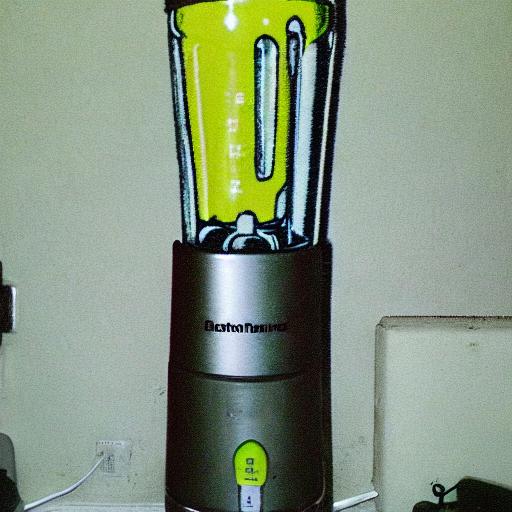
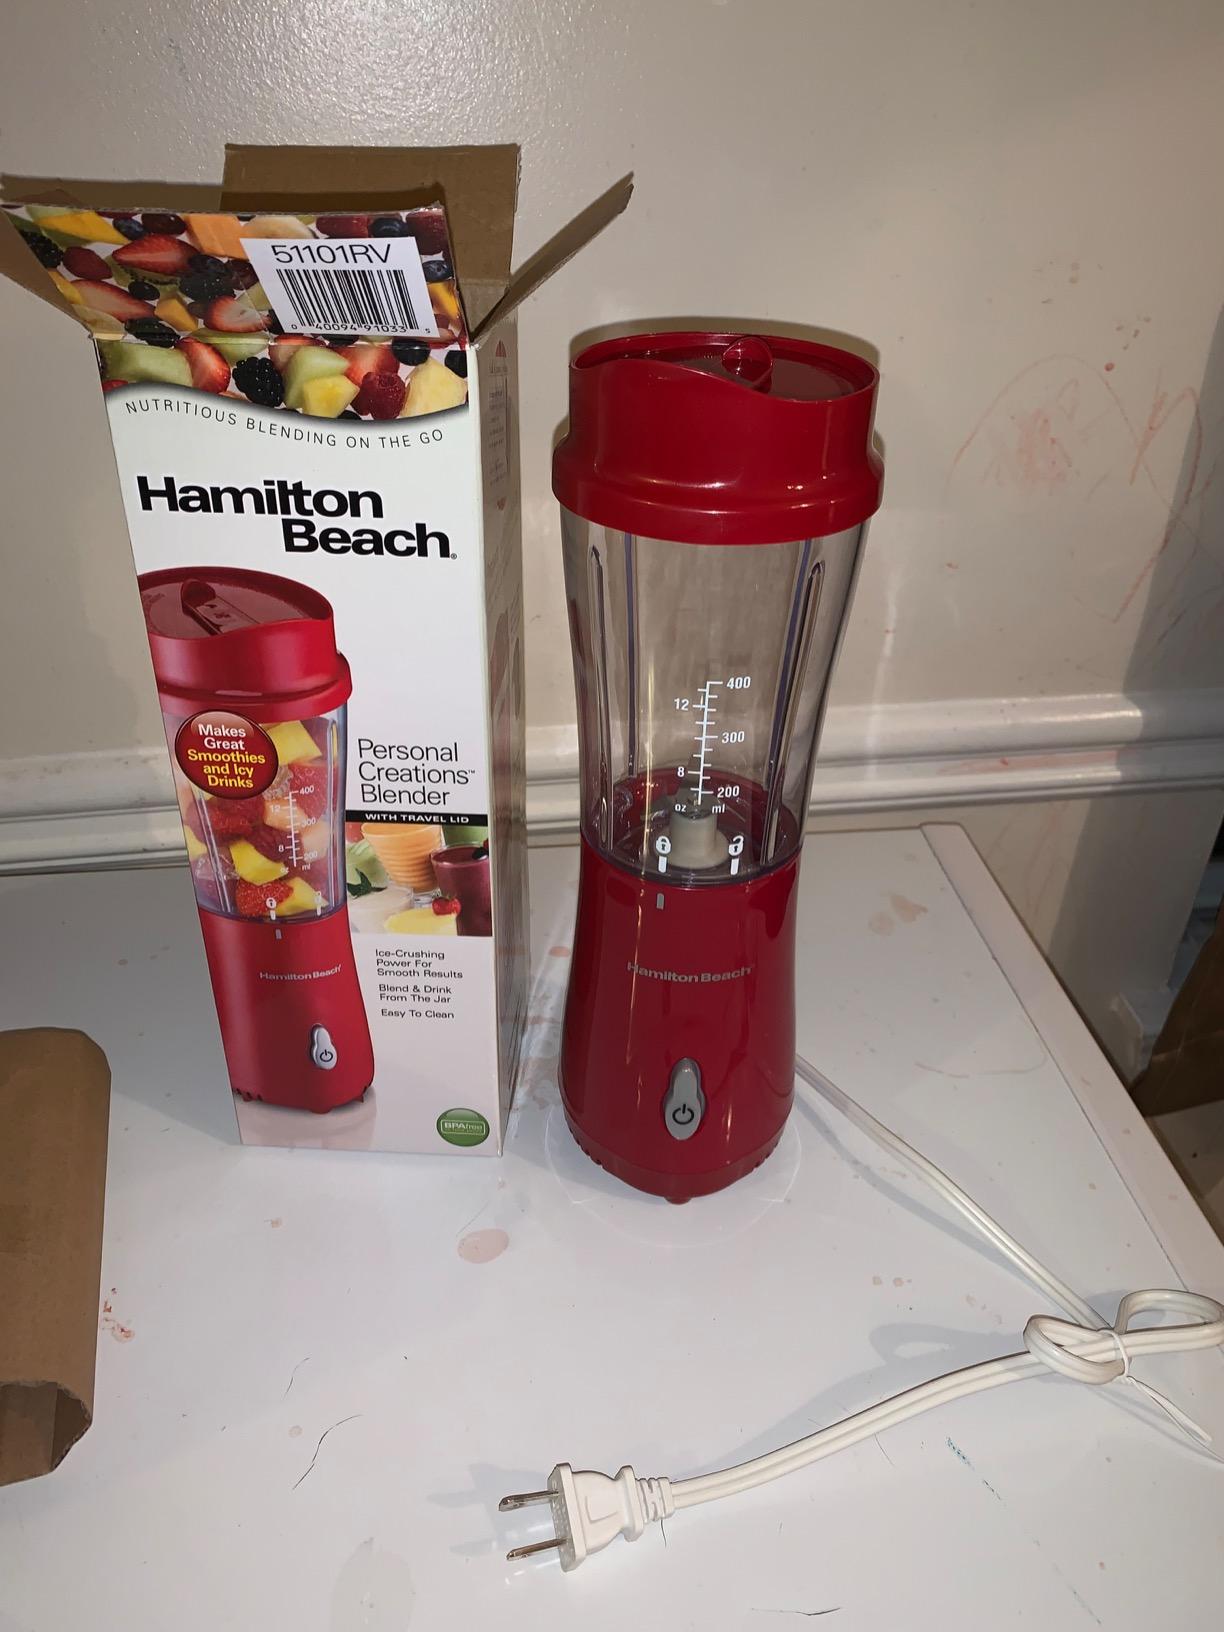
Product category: items_blender
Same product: no